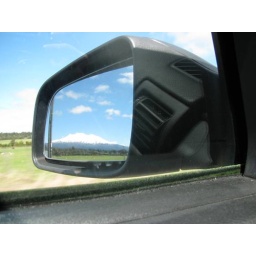
Can't resist the mountain in the wing mirror shots :)